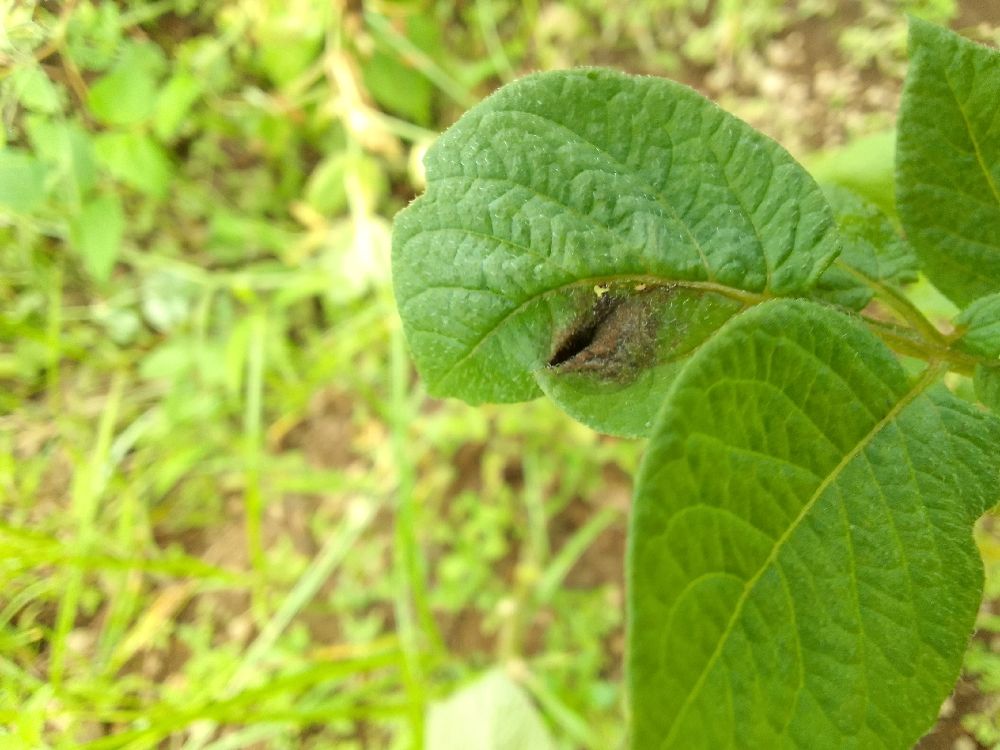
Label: Late blight